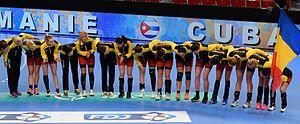
Equipe de Roumanie de handball féminin Le 29 novembre 2015, lors du match Roumanie / Cuba pour le compte du TIPIFF 2015. Au stade Pierre de Coubertin à Paris.